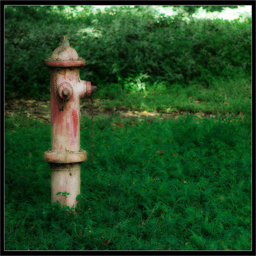
A faded red fire hydrant in a lush green grass covered field.
a fire hydrant in a field of green grass
Faded red fire hydrant sitting in a grassy field alone.
An old fire hydrant sits on the grass in a park.
A rusted faded fire hydrant in  a grassy field